Arnon Mantver

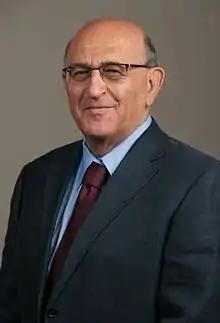
Arnon Mantver (2014)

Arnon Mantver is an Israeli professional. who served as Director General of JDC-Israel from 1995–2014. In 2007, Mantver accepted the Israeli Lifetime Achievement Prize on behalf of JDC-Israel. Mantver has also held the following roles: Director General of the Department of Immigration and Absorption at the Jewish Agency (1989-1995); Director General of the Israeli Forum;